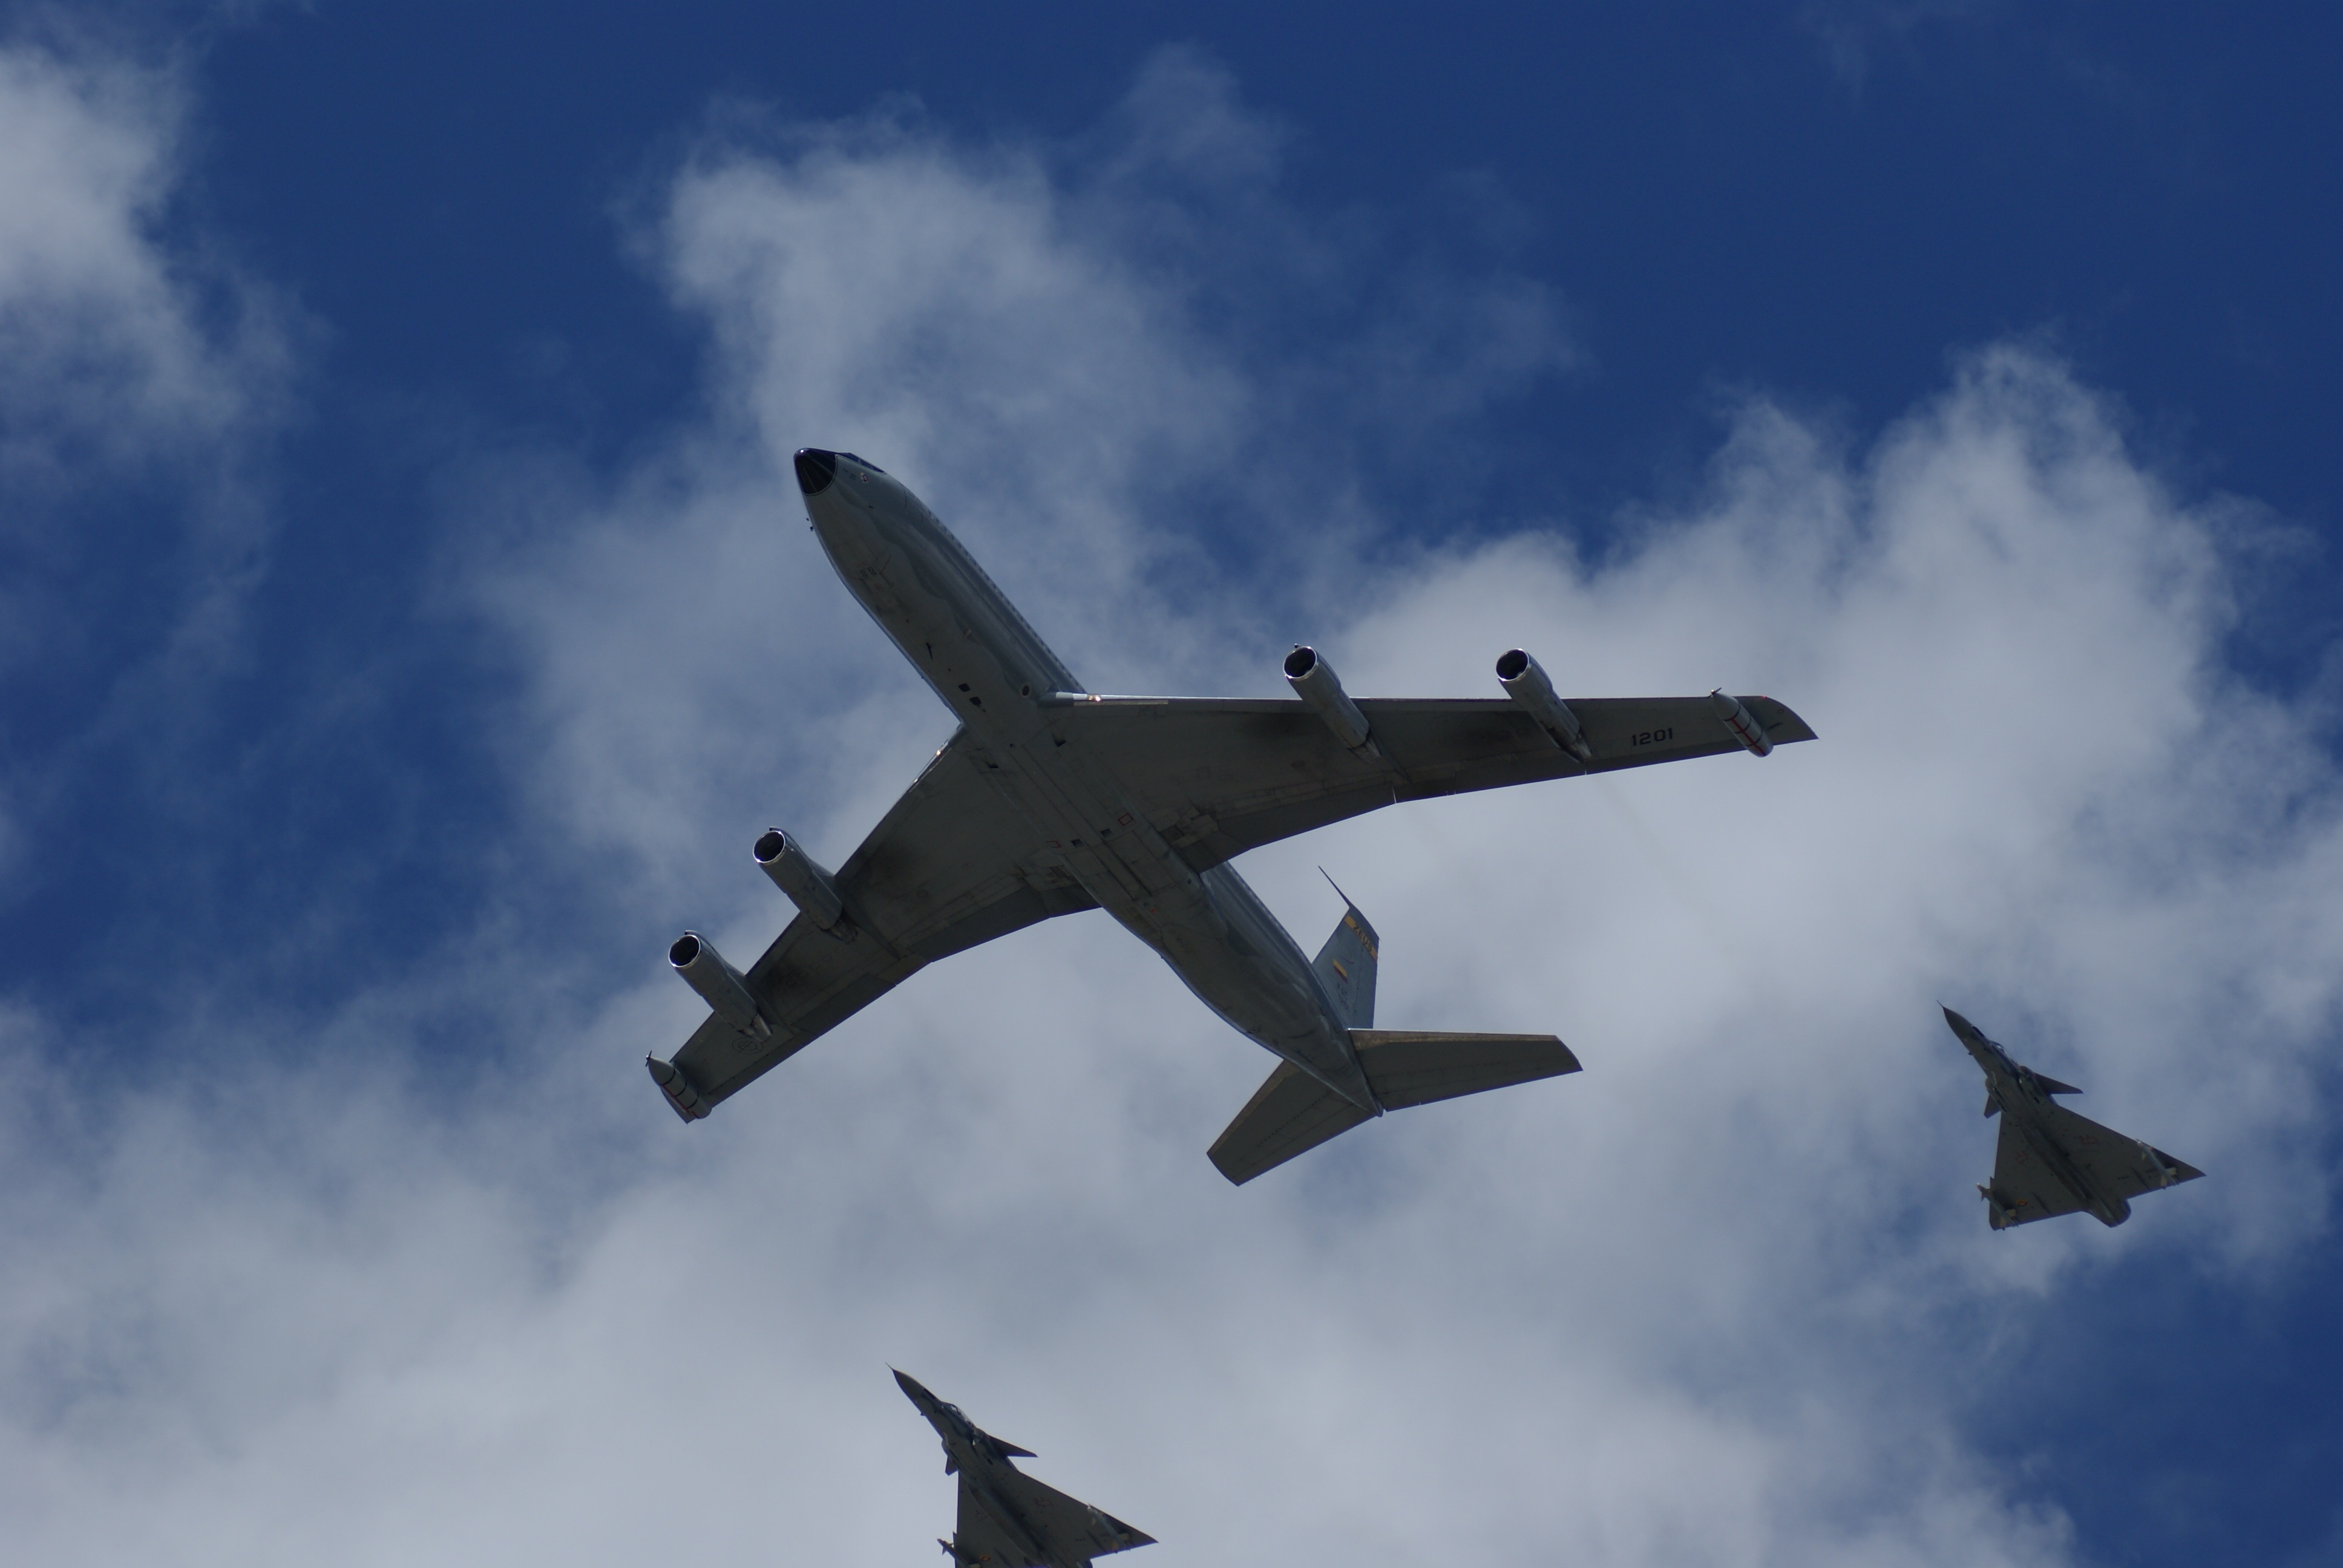
wing, sky, airplane, aircraft, vehicle, airline, aviation, flight, training, bomber, takeoff, air show, air force, jet aircraft, aerobatics, fighter aircraft, military aircraft, shooting guard, atmosphere of earth, aircraft engine, general aviation